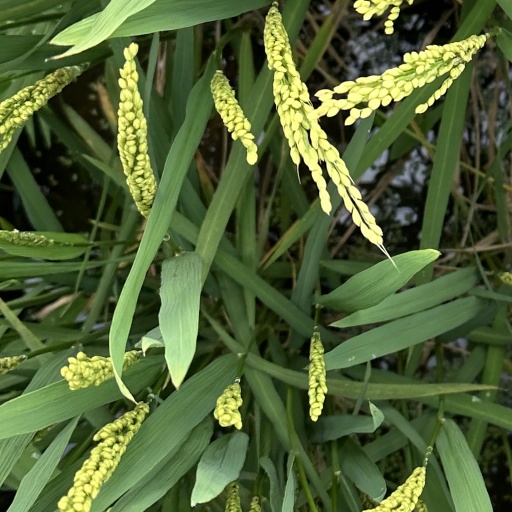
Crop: rice